Bloomingdale (Washington, D.C.)

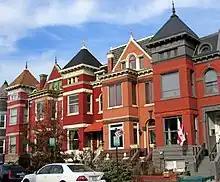
houses included in the historic district designation.

Although the series "House of Cards" was filmed in Baltimore, its opening credits sequence features several prominent shots of the Bloomingdale neighborhood along North Capitol Street, between R Street and T Street.